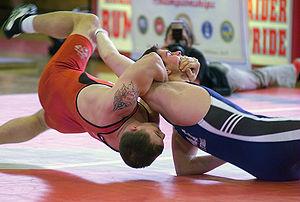
La lutte libre et la lutte féminine sont deux des trois formes de lutte admises aux Jeux olympiques, aux côtés de la lutte gréco-romaine. Dans ces sports de combat, le lutteur ayant mis son adversaire au tapis en lui plaquant les épaules au sol remporte une victoire par tombé. Il existe aussi des luttes chronométrées où l'on peut gagner grâce à des points de mise en danger. Les règles de la lutte féminine, établies en 1987, résultent d'une volonté d'hybridation des règles de la lutte gréco-romaine et de la lutte libre, mais à quelques détails près, s'apparentent très fortement à celles de la lutte libre.